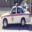
Label: automobile